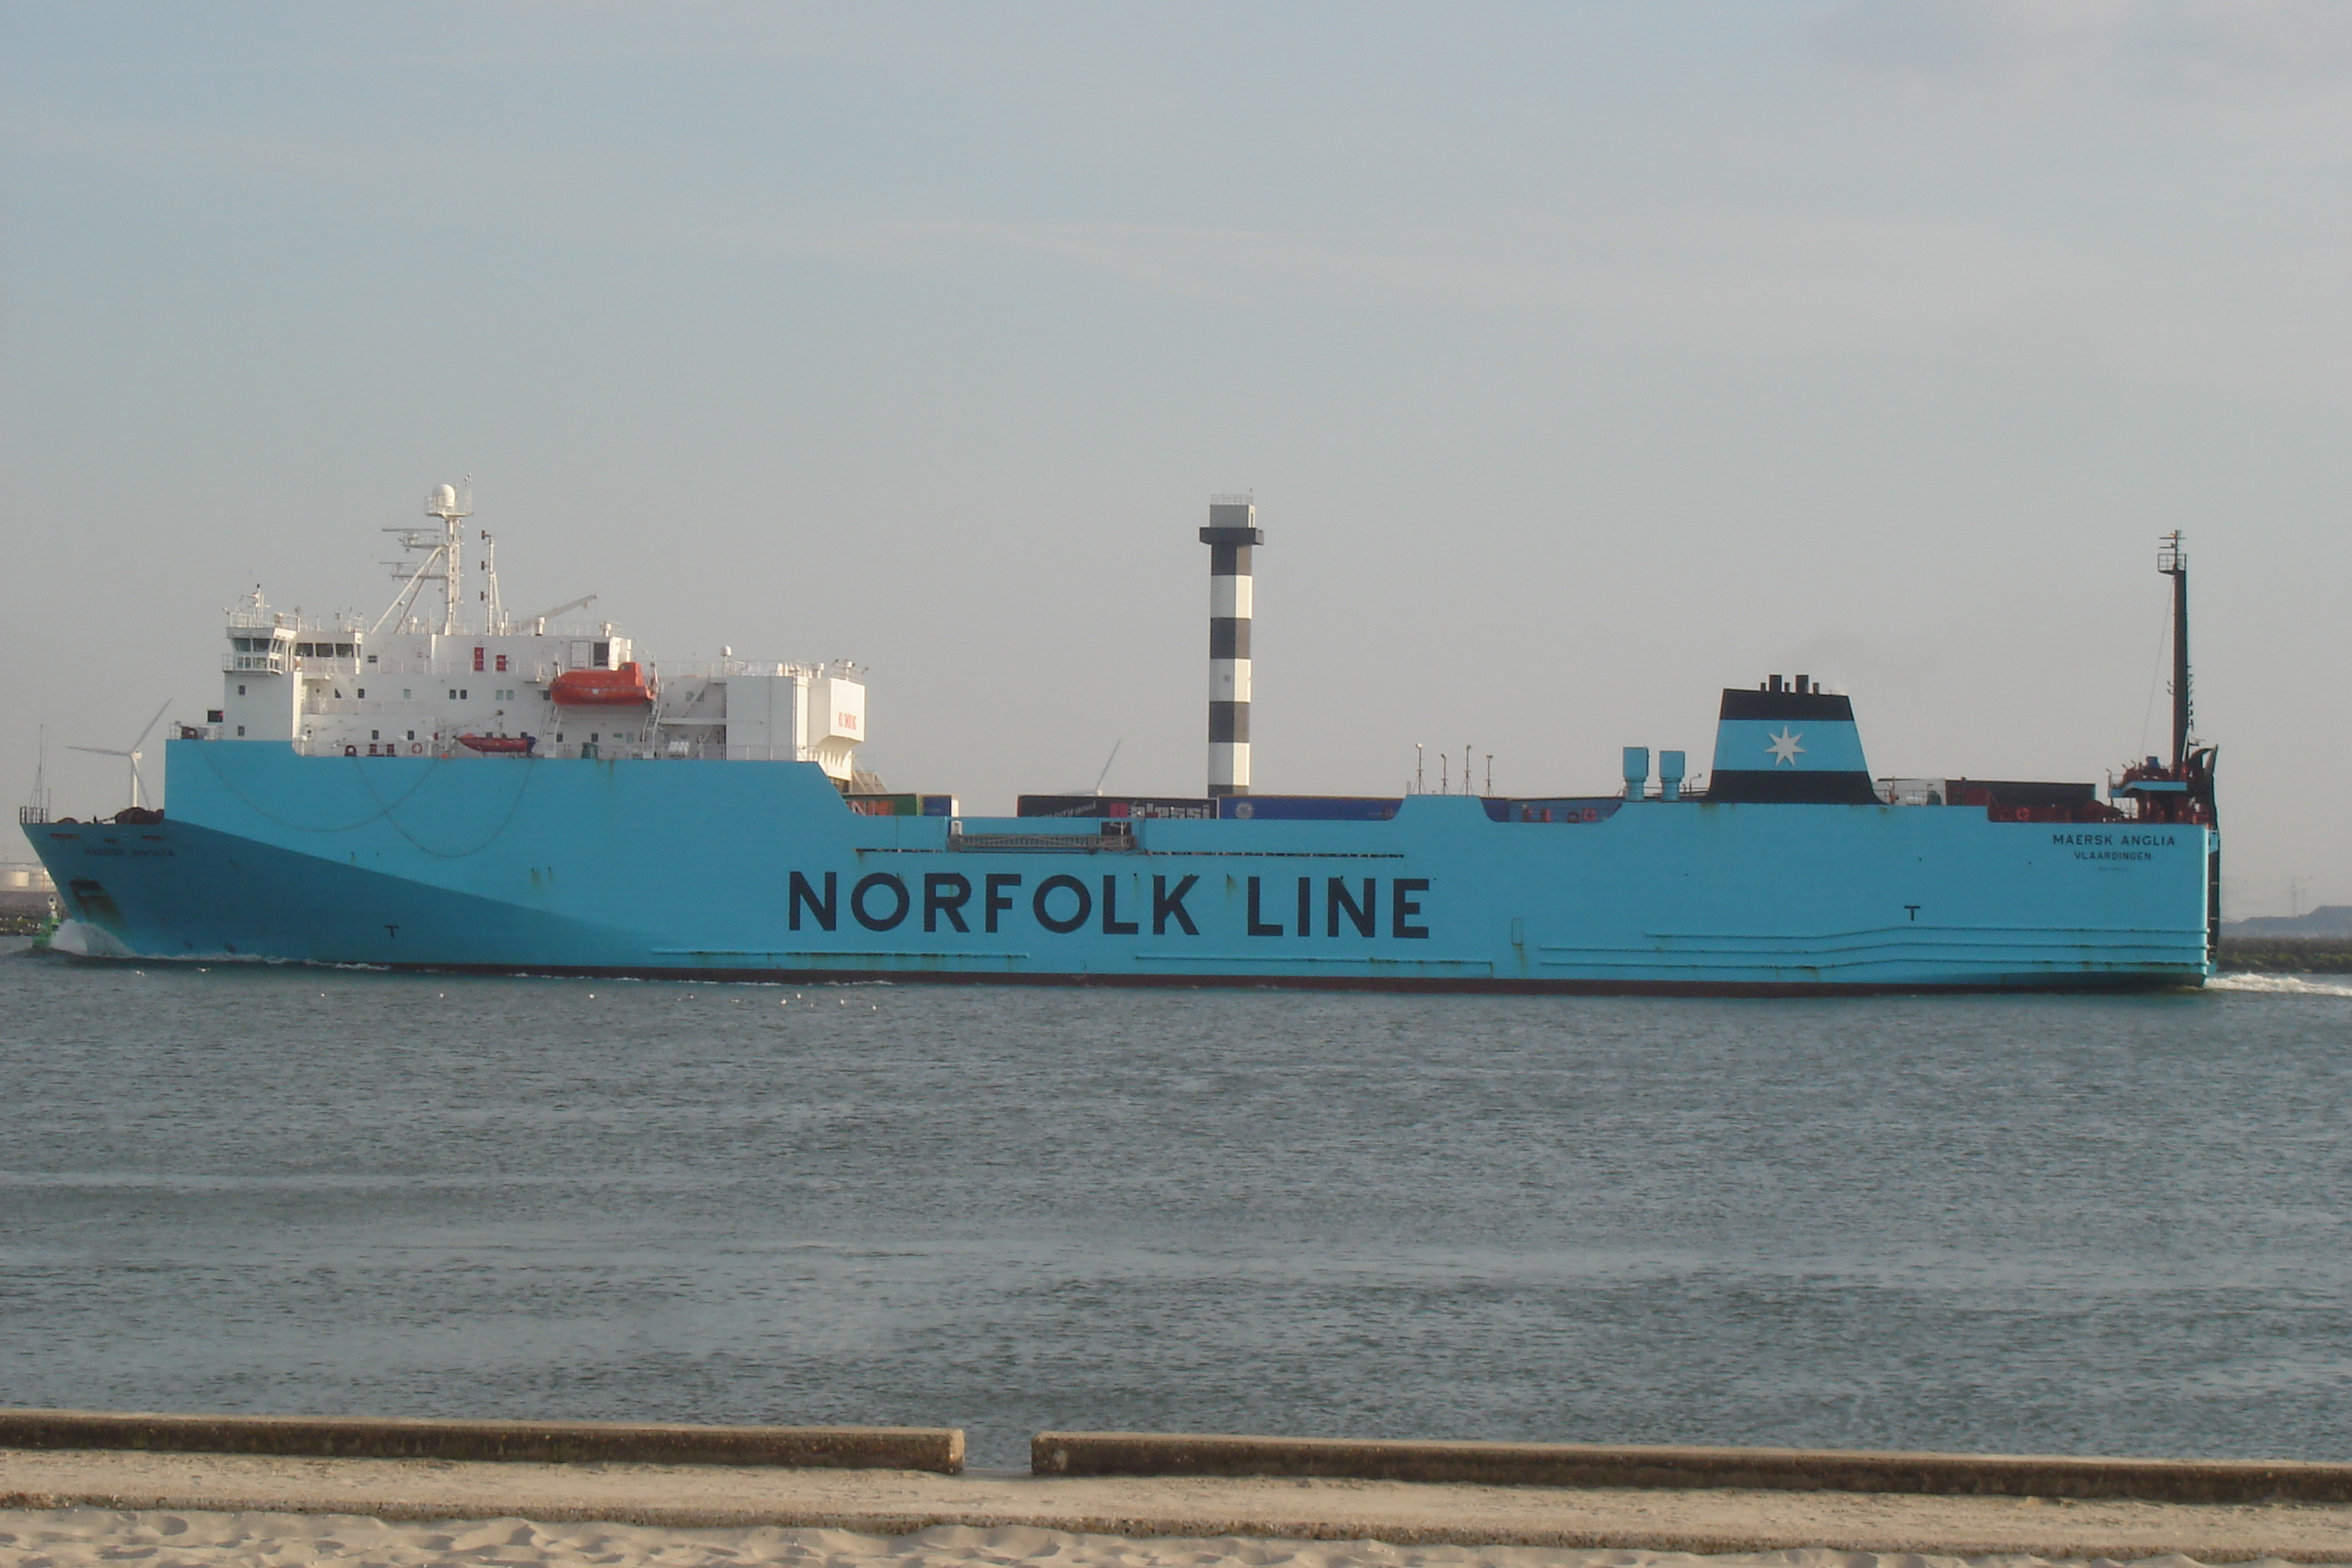
ship, container ship, water transportation, cargo ship, reefer ship, watercraft, bulk carrier, panamax, tank ship, motor ship, freight transport, roll on roll off, channel, heavy lift ship, lighter aboard ship, cargo, ferry, naval architecture, livestock carrier